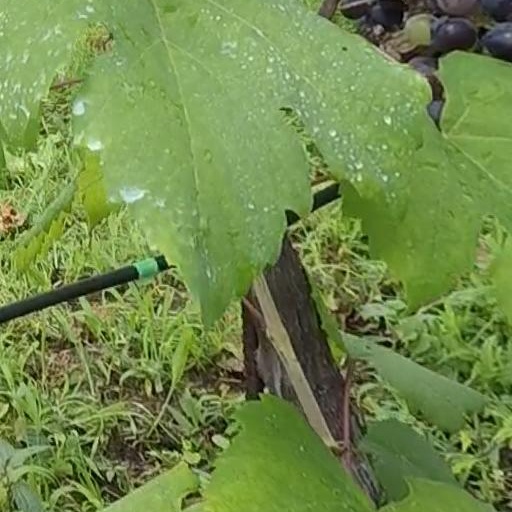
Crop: grape